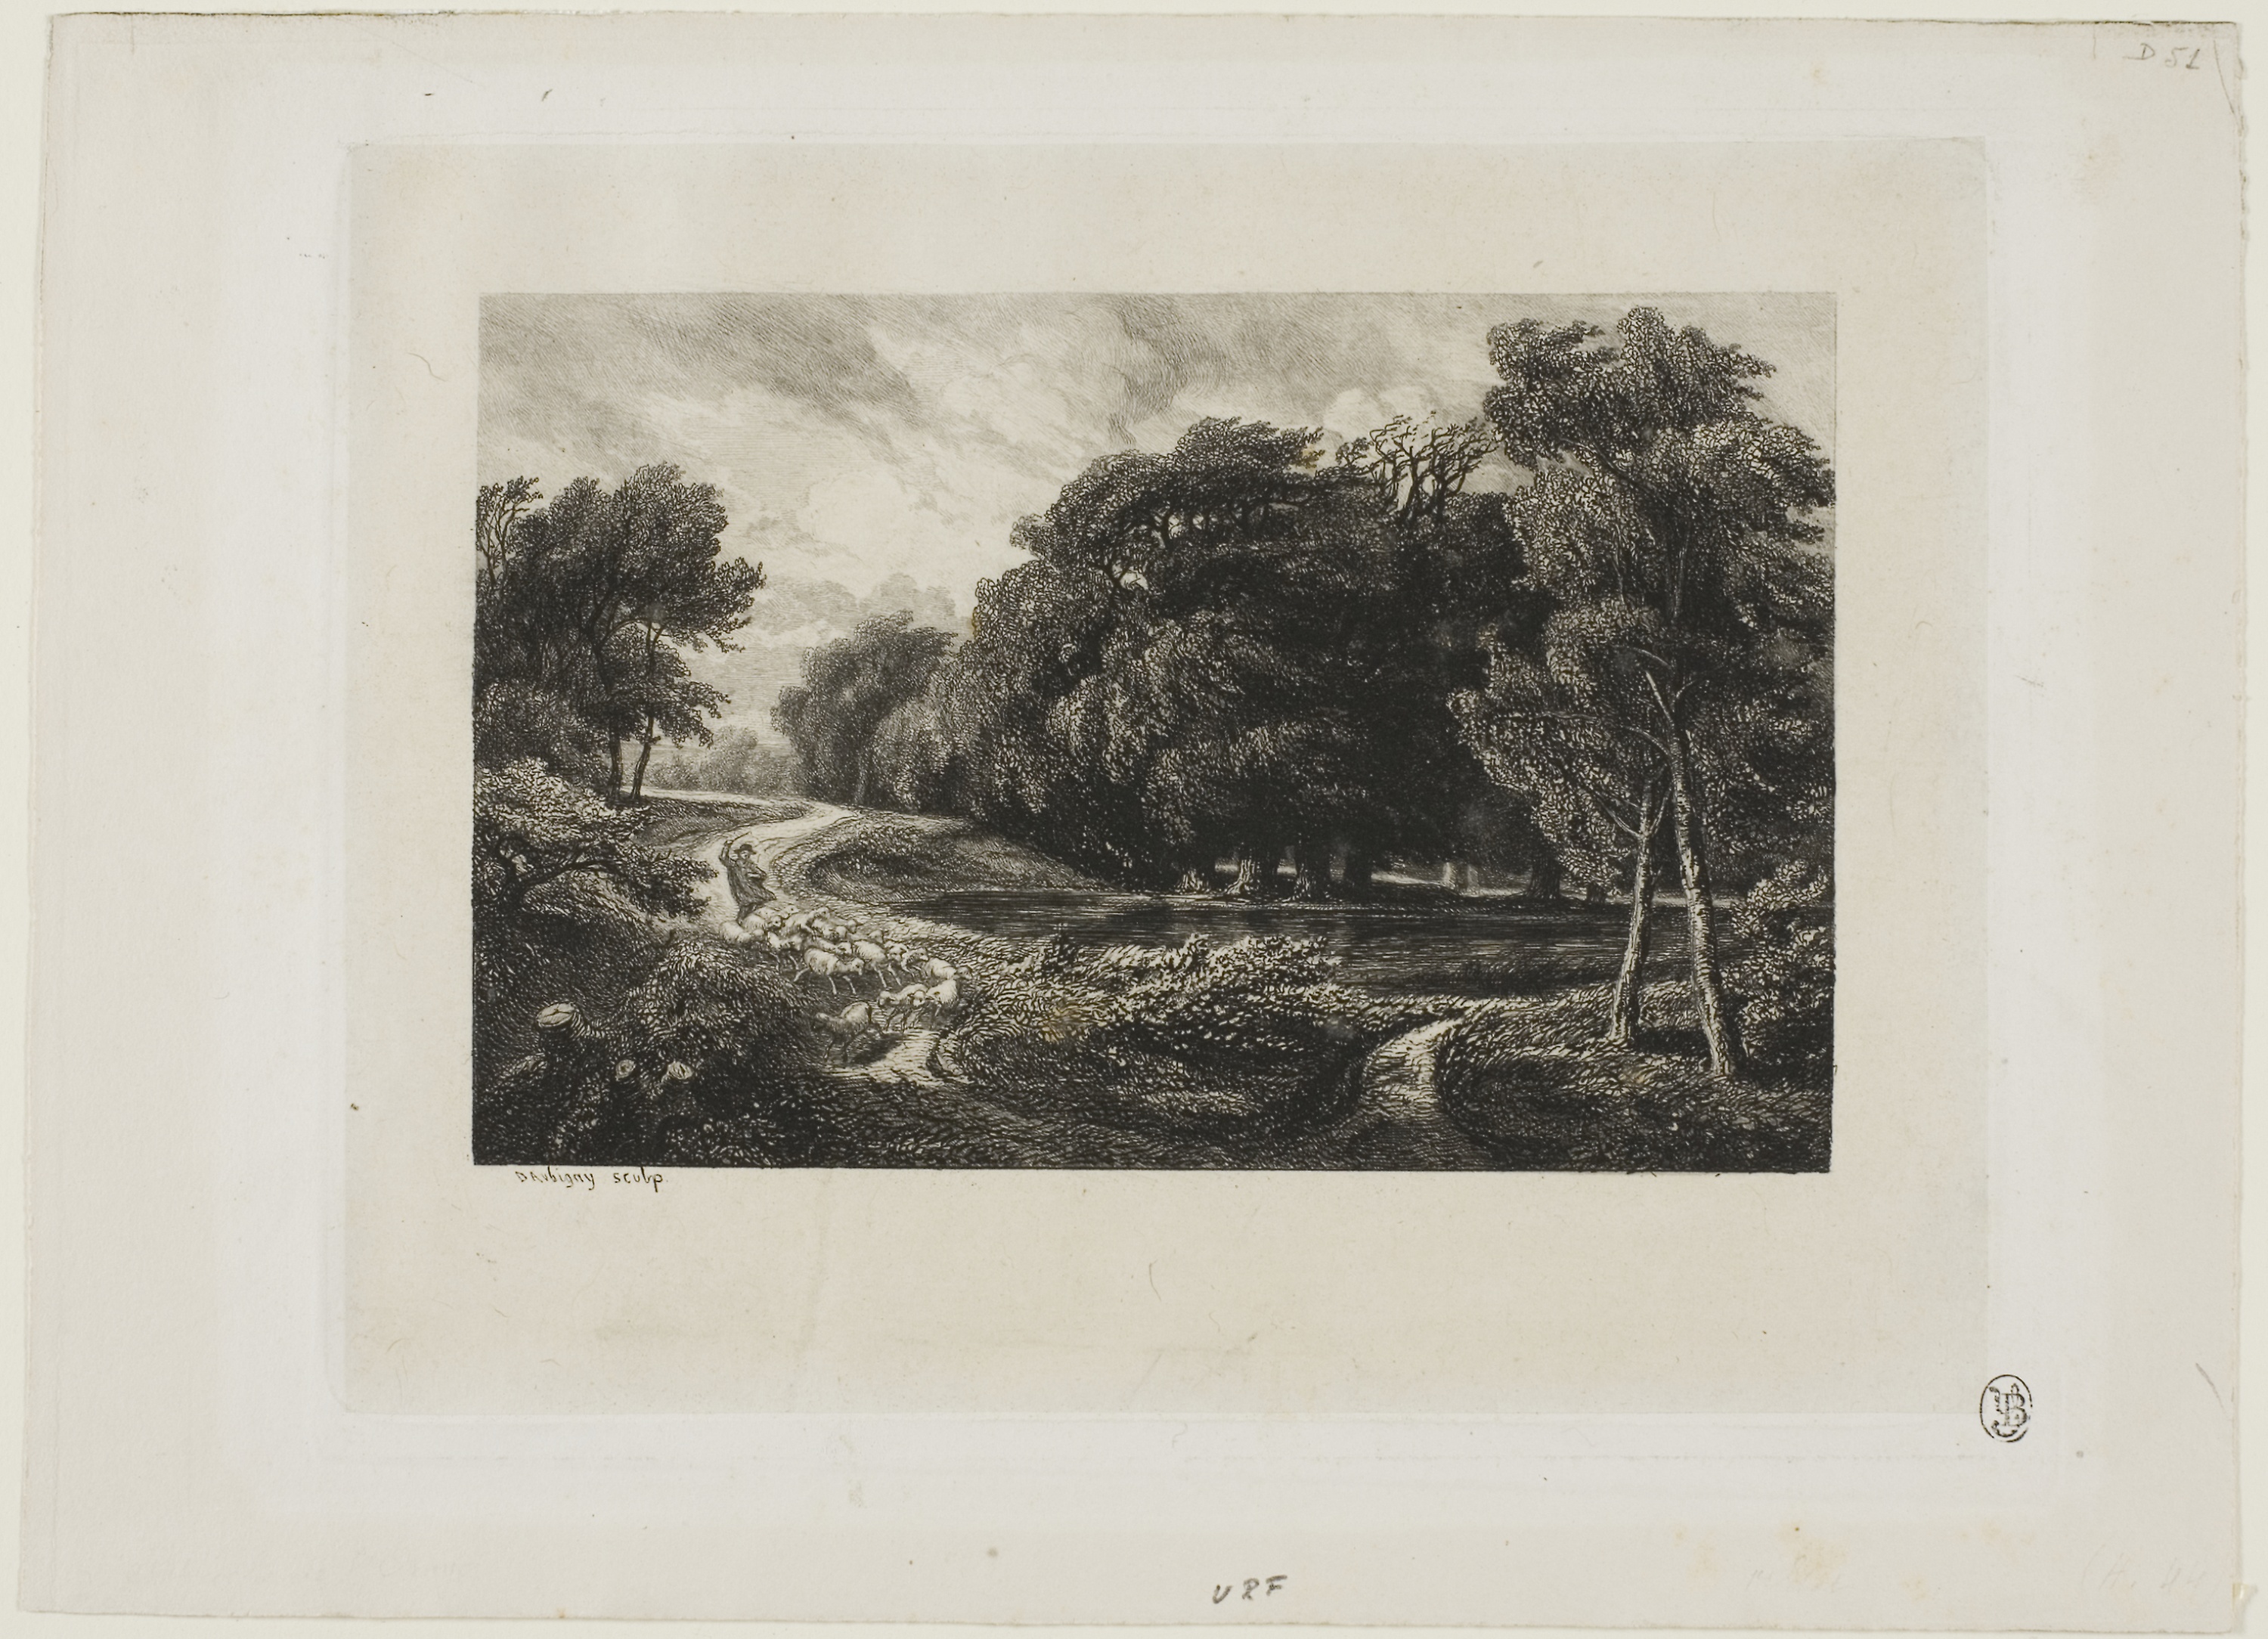
picture frame, painting, artwork, black and white, tree, watercolor paint, modern art, visual arts, art, stock photography, paint